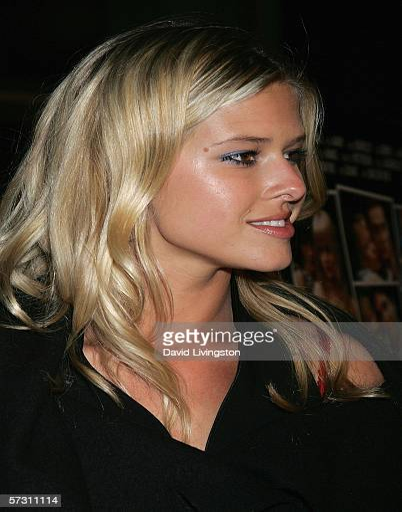
person arrives at the premiere